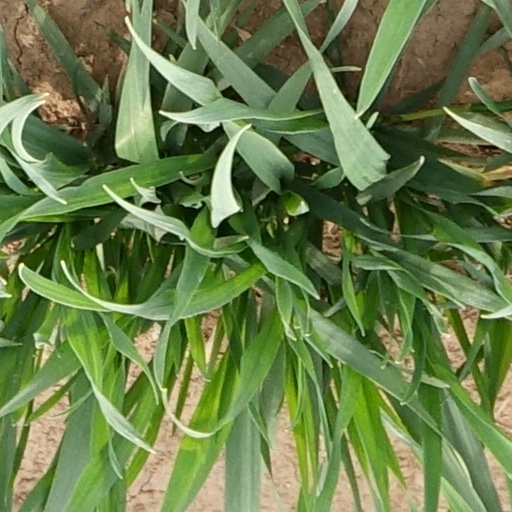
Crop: wheat